Bible prophecy

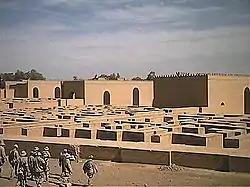
US Marines in front of Babylon as it stood in 2003

The destruction of temple by the Romans in 70 brought an end to the Jewish sacrificial system.(33:18) (See Korban) Christians have stated this refers to the millennium in which Christ reigns for a thousand years, since Jeremiah 33:18 goes along with the eternal reign of the line of David in verses 21–22.